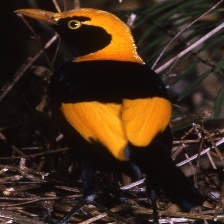
Species: REGENT BOWERBIRD
Scientific name: SERICULUS CHRYSOCEPHALUS